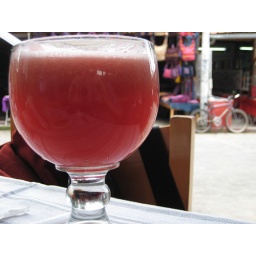
A licuado, or blended fruit in a giant glass goblet.